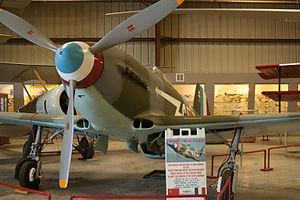
Le Yak-3 est un avion de chasse monoplace soviétique de la Seconde Guerre mondiale.